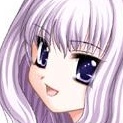
Portrait style: Anime Portrait